List of largest snakes

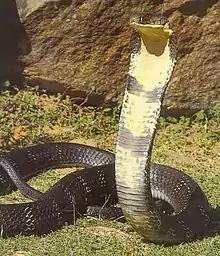
King cobra, the largest elapid

Individual specimens considered among largest measured for their respective species include the following: